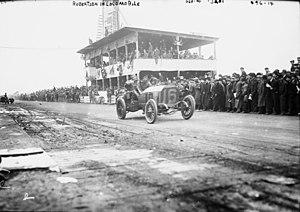
George "Joe" H. Robertson, né en 1884 à New York et mort le 3 juillet 1955, était un pilote automobile américain.
Locomobile Company of America était un constructeur automobile américain, du début du XXᵉ siècle.
La coupe Vanderbilt est la plus ancienne compétition automobile aux États-Unis. Lancée en 1904, cette course disputée initialement sur un tracé de 30,24 miles, a disparu en 2007 en raison de la faillite du championnat de Champ Car.